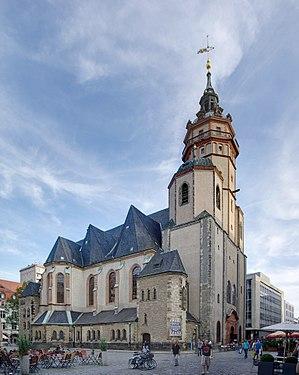
La Passion selon saint Jean, BWV 245, est une passion de Jean-Sébastien Bach. L'œuvre a été composée durant la première année où Bach était devenu cantor de l'Église Saint-Thomas de Leipzig et jouée dans le même lieu pour la première fois le Vendredi saint 1724, soit le 7 avril. Son exécution dure environ 2 heures.